Murdoch family

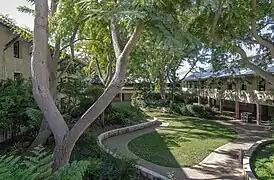
Part of the main campus of Murdoch University, in Murdoch, a suburb of Perth, Western Australia. Both the university and suburb are named after Sir Walter Murdoch.

Sir Walter Murdoch, who was born at Rosehearty, was a prominent Australian academic and essayist. He married Violet Catherine Hughston in 1897. Murdoch published his first essay, "The new school of Australian poets", in 1899 and for many years he wrote a weekly column titled "Books and Men" for the "Melbourne Argus" (under the pen name of "Elzevir"). His academic career began with an appointment in 1904 as an assistant lecturer in English at Melbourne University. In 1913, he was appointed founding Professor of English at the University of Western Australia (UWA). During the 1920s, his essays were syndicated across Australia through the Herald & Weekly Times newspaper group run by his nephew, Sir Keith Murdoch (see below). Collections of Walter Murdoch's writings were published in book form from the 1930s onward. He was appointed a Companion of the Order of St Michael & St George (CMG) in 1939, served as Chancellor of UWA in 1943–48 and was made a Professor Emeritus upon his retirement. Violet Murdoch died in 1952 and 10 years later Murdoch remarried, to Barbara Marshall Cameron. He was appointed a Knight Commander of the Order of St Michael & St George (KCMG) in 1964.